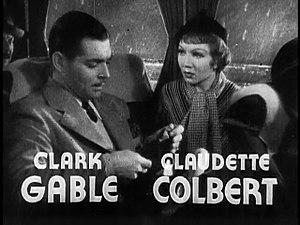
New York-Miami est un film américain réalisé par Frank Capra, sorti en 1934.
Claudette Colbert est une actrice américaine d'origine française, née Émilie Claudette Chauchoin le 13 septembre 1903 à Saint-Mandé, et morte le 30 juillet 1996 à Speightstown à la Barbade. L’American Film Institute a classé Claudette Colbert douzième actrice de légende.